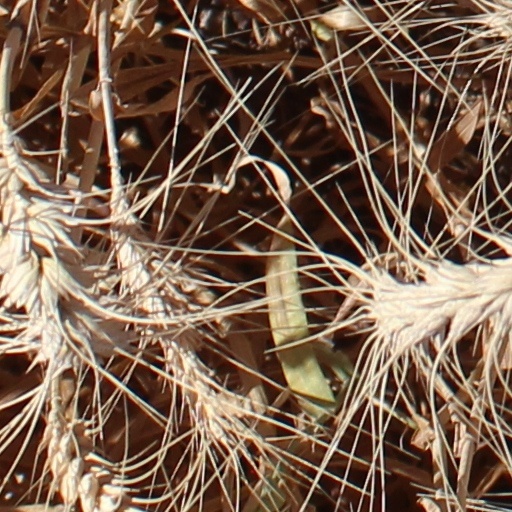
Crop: wheat